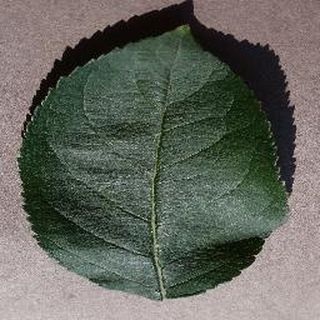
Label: healthy_apple